One-child policy

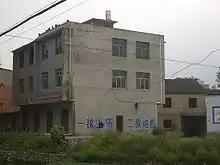
Propaganda slogan on a building at Yangxin County, Hubei, reading "an IUD after the first child, tubal ligation after the second"

Since the 1970s, the intrauterine device (IUD) has been one of the most widely promoted and practiced forms of contraception. It was the primary alternative to sterilization. As directed, the IUD was medically implanted into women in their child-bearing years to prevent pregnancies, thus out of order births. In the 1980s, women either had to receive an IUD after giving birth to their first child, or the husband would have to undergo a vasectomy. Between 1980 and 2014, 324 million Chinese women received IUDs and 108 million were sterilized. By law, the IUD was placed four months after the delivery of the first child. It was only medically removed after permission to conceive is granted by the community based upon various laws and policies on childbirth quotas. Despite this, some midwives illegally removed the device from their patients. This led to IUD inspections, ensuring that the IUD remained in place. Permanent legal removal of IUDs happens once a woman reaches menopause. In 2016 as means of loosening restrictions and abolishing the one-child policy, the Chinese government now covers the price of IUD removals.